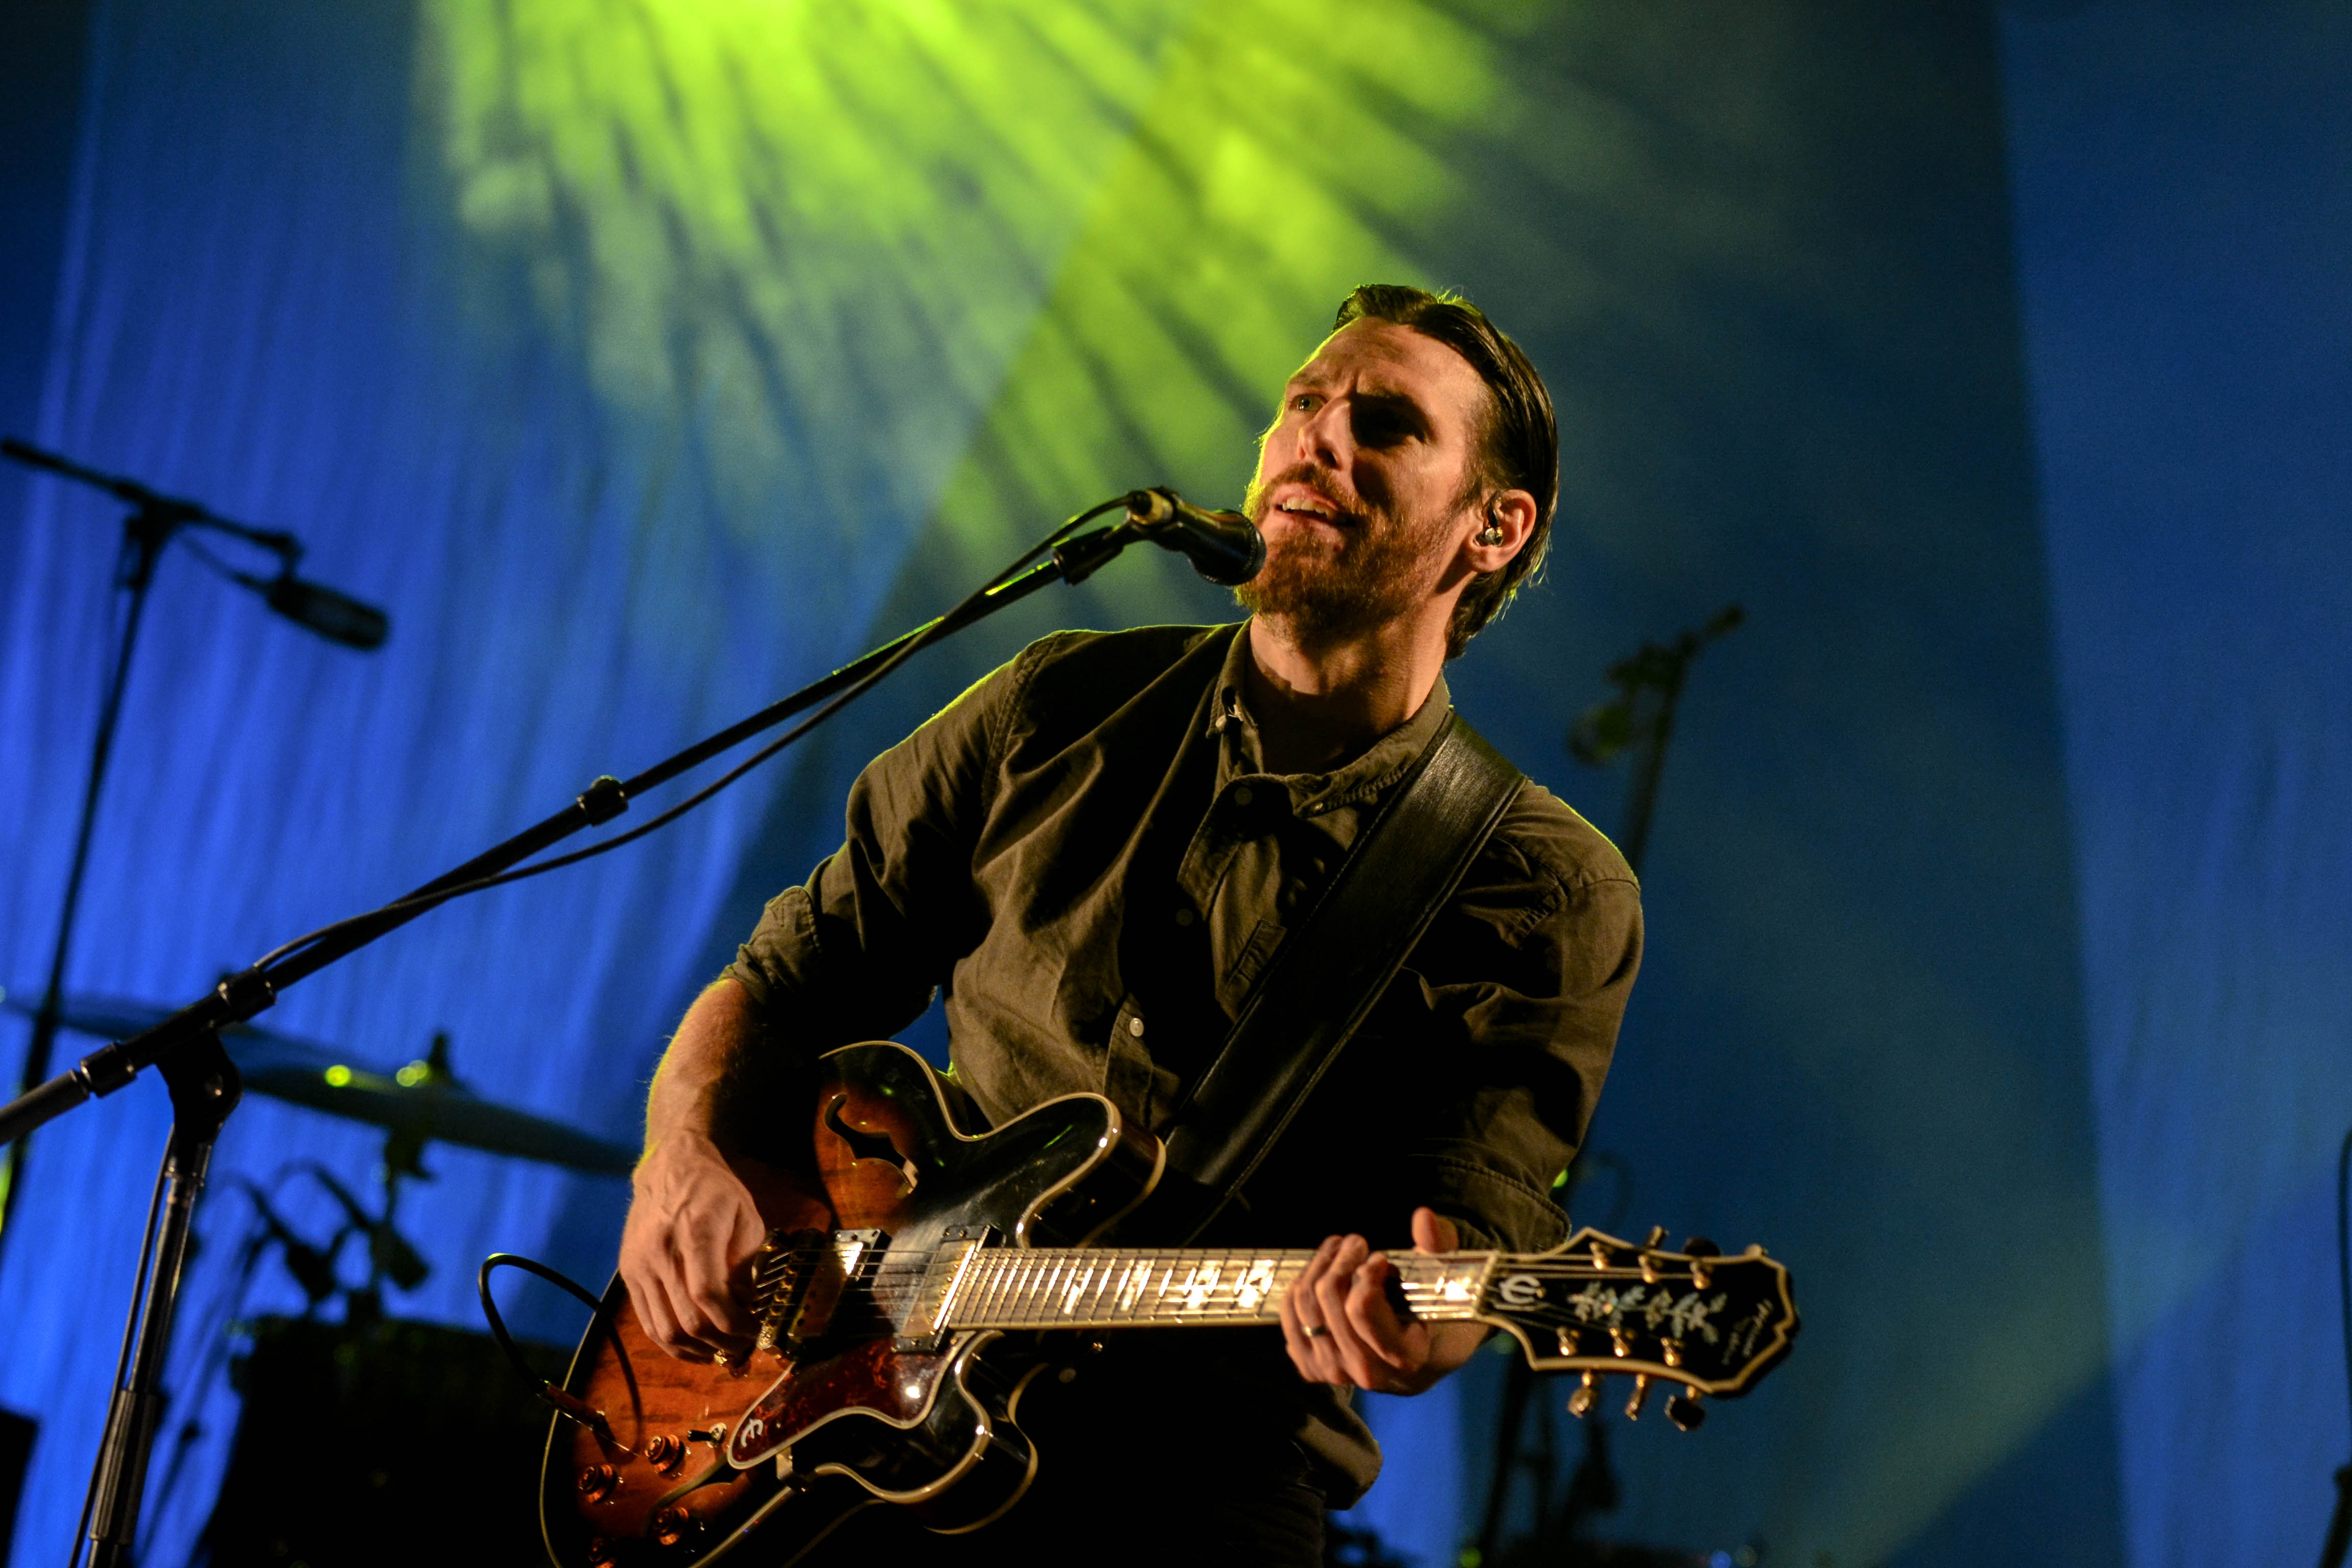
man, person, music, light, blur, guitar, boy, male, guy, concert, singer, instrument, microphone, performer, musician, beard, electric guitar, musical instrument, stringed instrument, close up, performance art, stage, performance, bassist, singing, guitarist, vocalist, entertainment, songwriter, performing arts, singer songwriter, rock concert, musical theatre, microphone stand